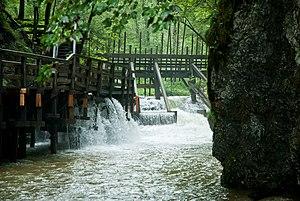
Le flottage du bois est un mode de transport par voie d'eau pour des pièces de bois de tailles variables, à l'état brut ou déjà débitées, assemblées entre elles ou pas. Influencé par les caractéristiques typographiques, hydrographiques, culturelles et climatiques de chaque région du monde, il prend des formes différentes et très variées en fonction des essences d'arbres des grandes zones forestières de la planète, mais surtout de la présence ou du degré de flottabilité du cours d'eau qui est aux abords des massifs forestiers où sont abattus les arbres.